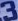
Number: 3